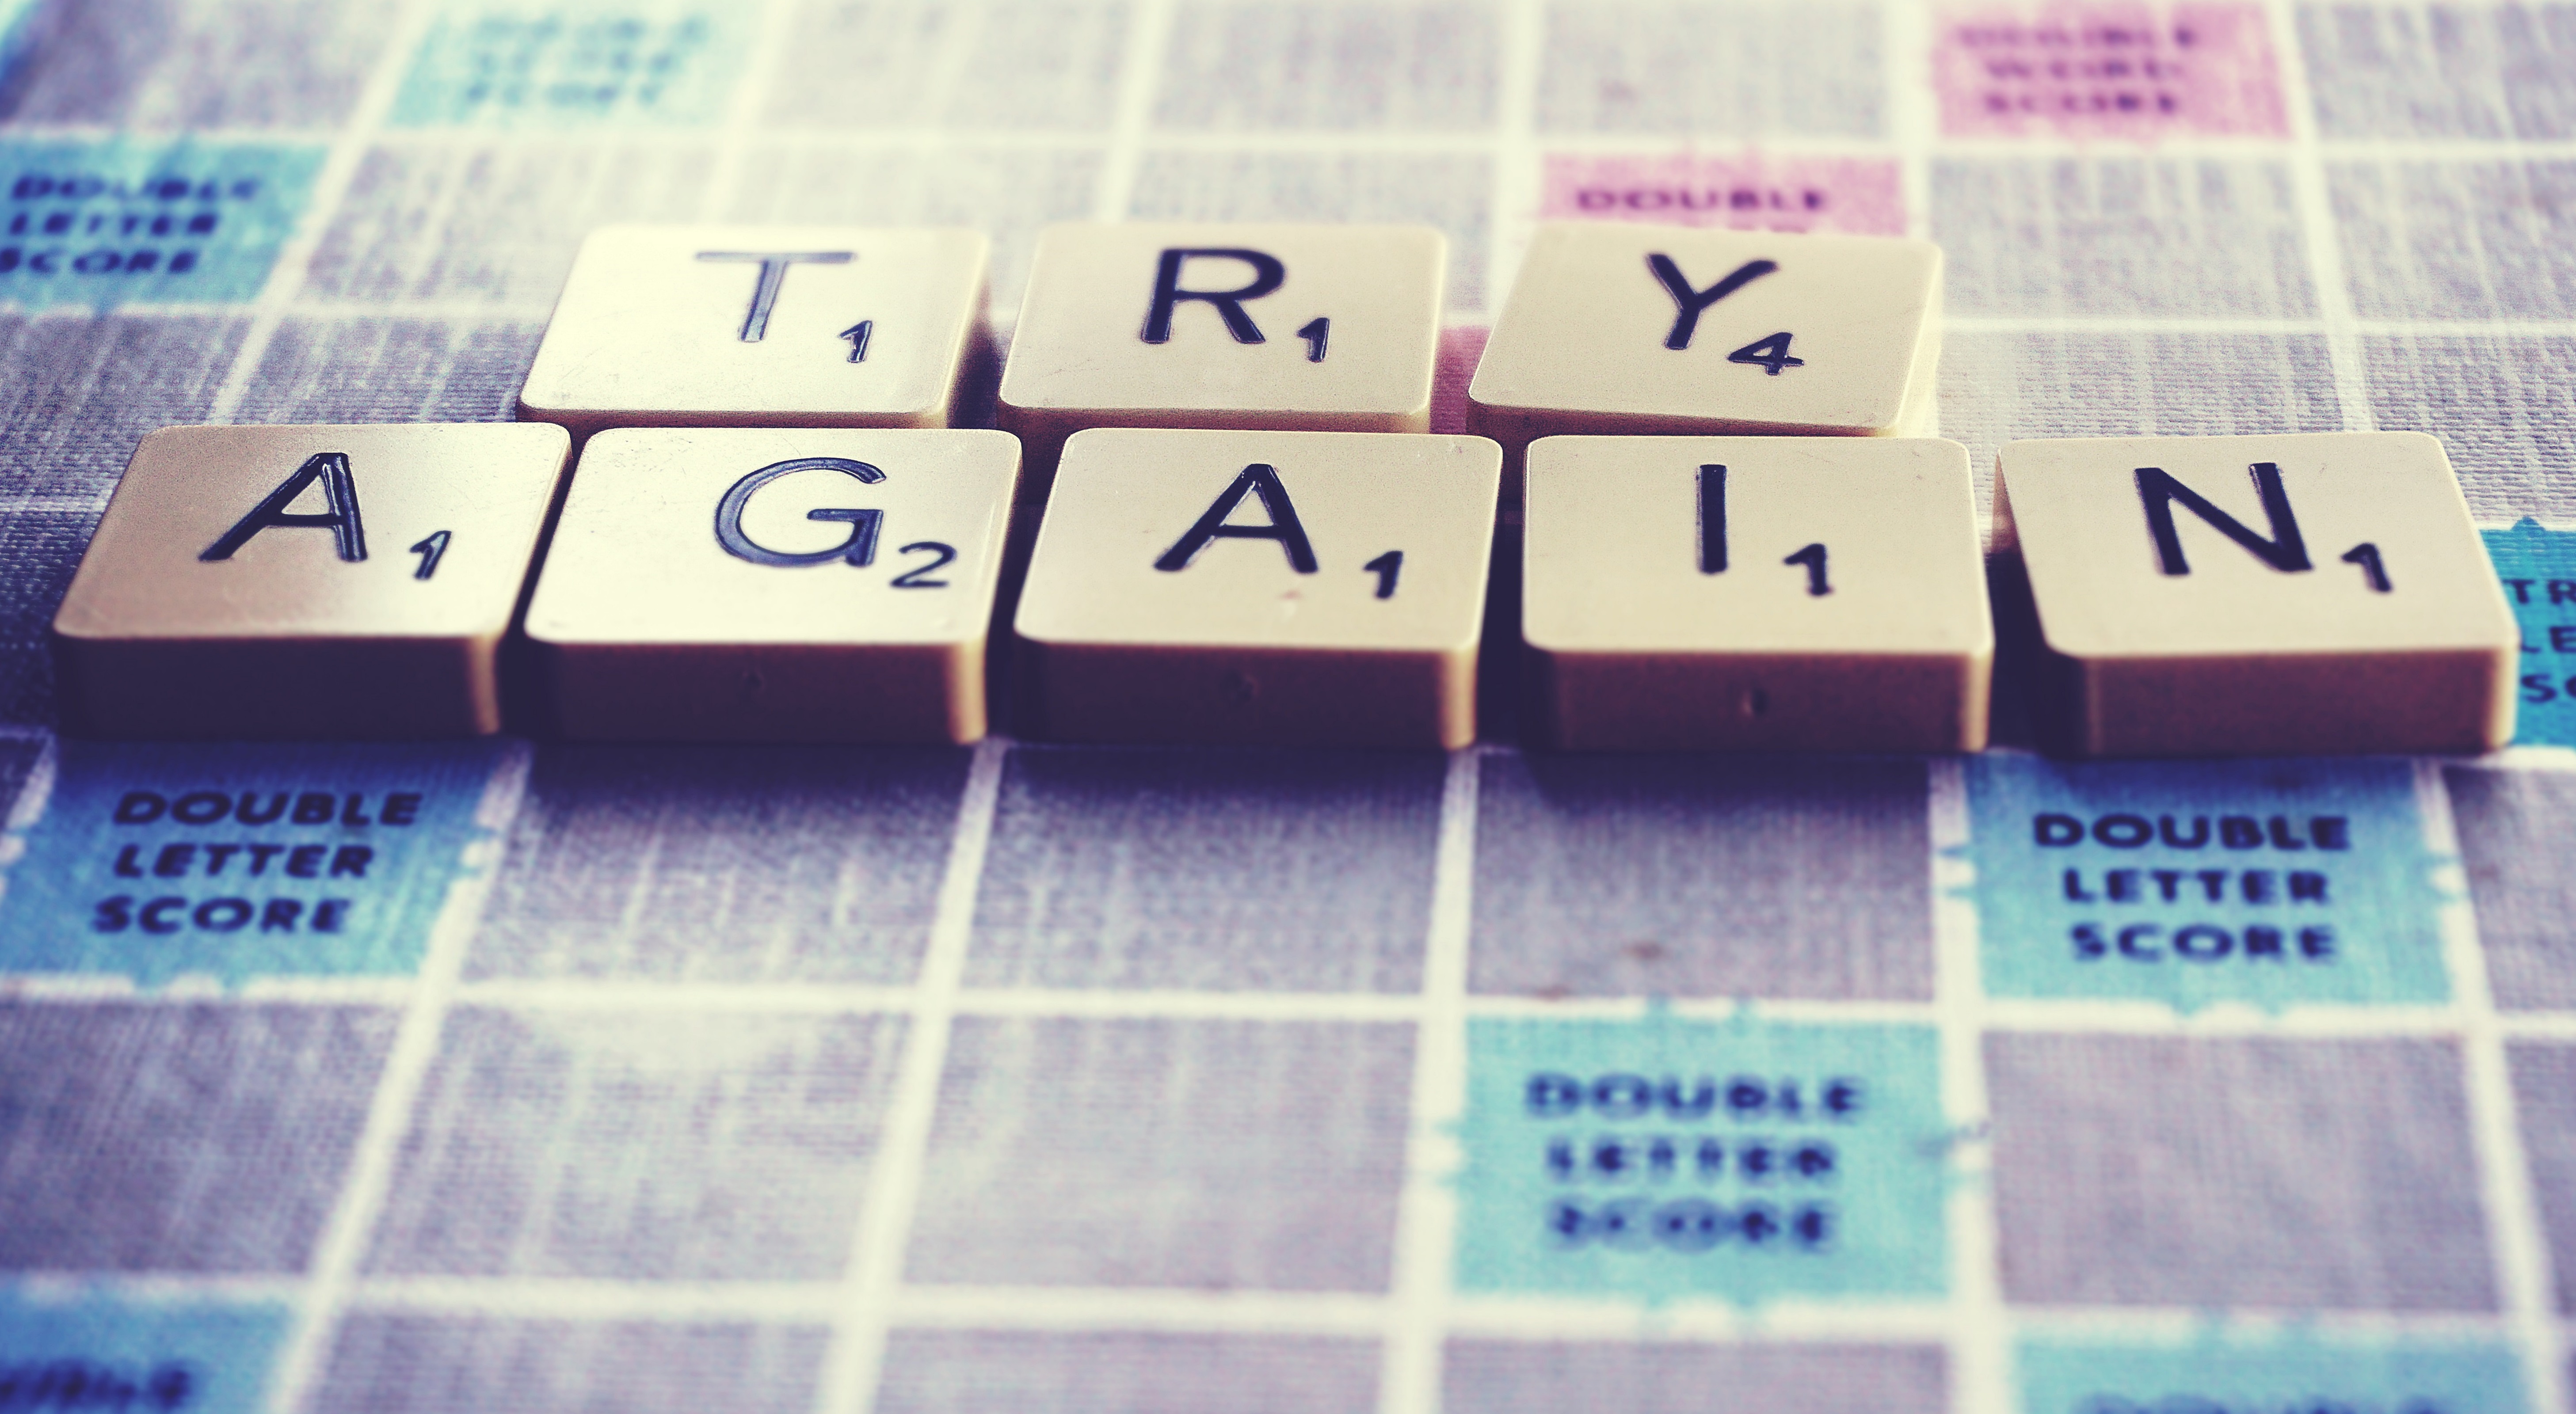
words, try, scrabble, spelling, spell, encouragement, board games, games, text, font, number, Material property, crossword, square